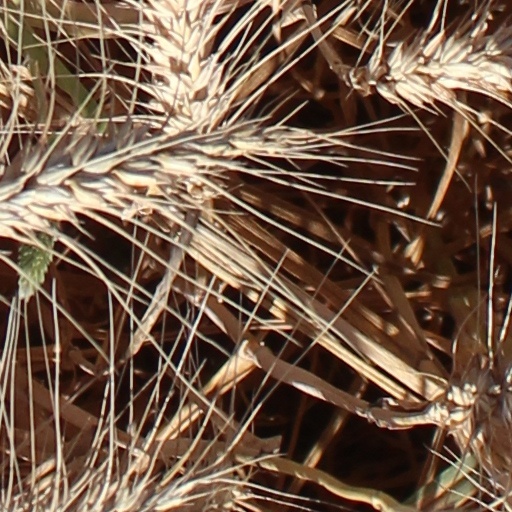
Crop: wheat